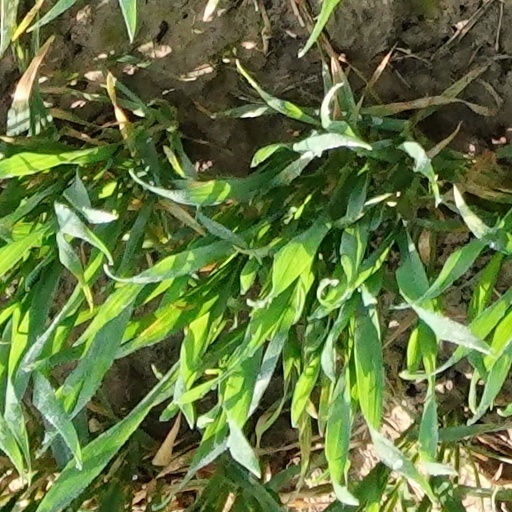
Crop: wheat